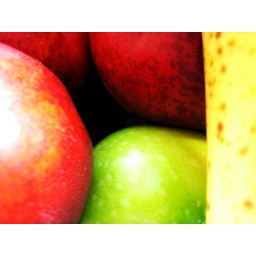
some fruit in a bowl at my grandma/grandpa's house.